Richmond–San Rafael Bridge

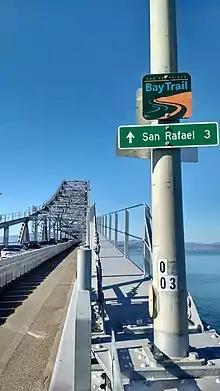
The protected bike/pedestrian path on the upper deck of the bridge

In both directions, the bridge is wide enough to accommodate three lanes of traffic. The bridge previously operated with all three lanes in both directions opened to traffic after the lower deck was completed in 1957. Currently the third lane on the lower deck is used as a right-hand shoulder or a "breakdown lane" and is marked along the bridge with the signs "Emergency Parking Only". The third lane on the upper deck is a separated bicycle and pedestrian path.